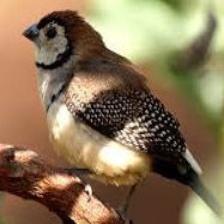
Species: DOUBLE BARRED FINCH
Scientific name: TAENIOPYGIA BICHENOVII
ImageNet parent category: house_finch